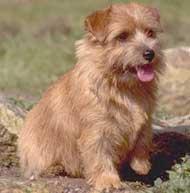
Norfolk_terrier